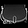
Label: Bag